F. C. Burnand

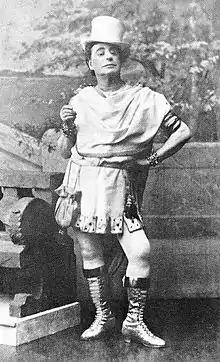
J. L. Toole in Burnand's "Paw Claudian", 1884

The third editor of "Punch", Tom Taylor, died in July 1880; the proprietors of the magazine appointed Burnand to succeed him. In Milne's view the magazine's reputation increased considerably under Burnand: